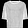
Label: Shirt